National Government (United Kingdom)

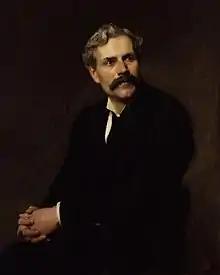
Ramsay MacDonald was Prime Minister for the first four years of National Government

The Wall Street crash of 1929 heralded the global Great Depression and Britain was hit, although not as badly as most countries. The government was trying to achieve several different, contradictory objectives: trying to maintain Britain's economic position by maintaining the pound on the gold standard, balancing the budget, and providing assistance and relief to tackle unemployment. The gold standard meant that British prices were higher than its competitors', so the important export industries did poorly.